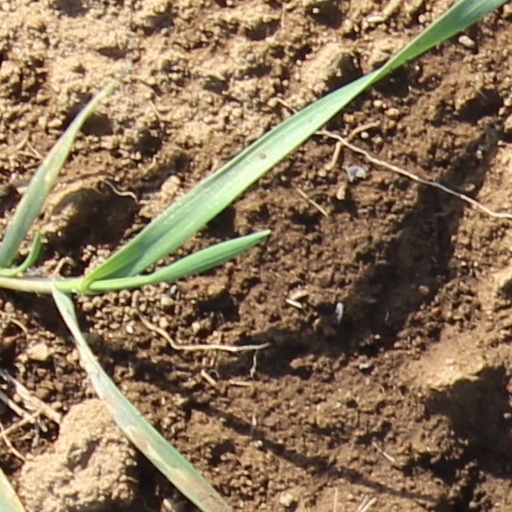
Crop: wheat